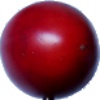
Label: tamarillo